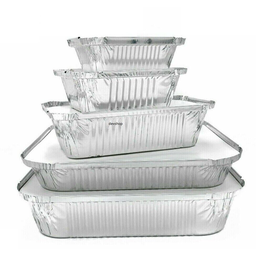
Label: metal